Zoysia japonica

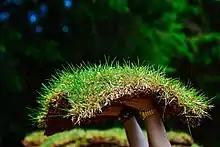
Carpet tile of

Upkeep of "Z. japonica" varies based on uses, in general requiring a moderate level of nitrogen fertilizer to keep its density. Treatment should be planned for early spring or late fall. On average, it requires of irrigation a week. Experts suggest that it is mown to a height of every 5–10 days. "Z. japonica" is nearly resistant to disease, yet is subject to insect attack from white grubs. One major problem with "Z.japonica" in recreational landscapes is its seeding in spring, which is aesthetically unacceptable requiring additional maintenance costs. Brosnan "et al.", 2012 suppresses seedhead development with imidazolinones without killing the grass, and Patton "et al.", 2018 achieves the same result with ethephon. (Neither treatment has been tested or adapted for other "Zoysia" spp. however.)